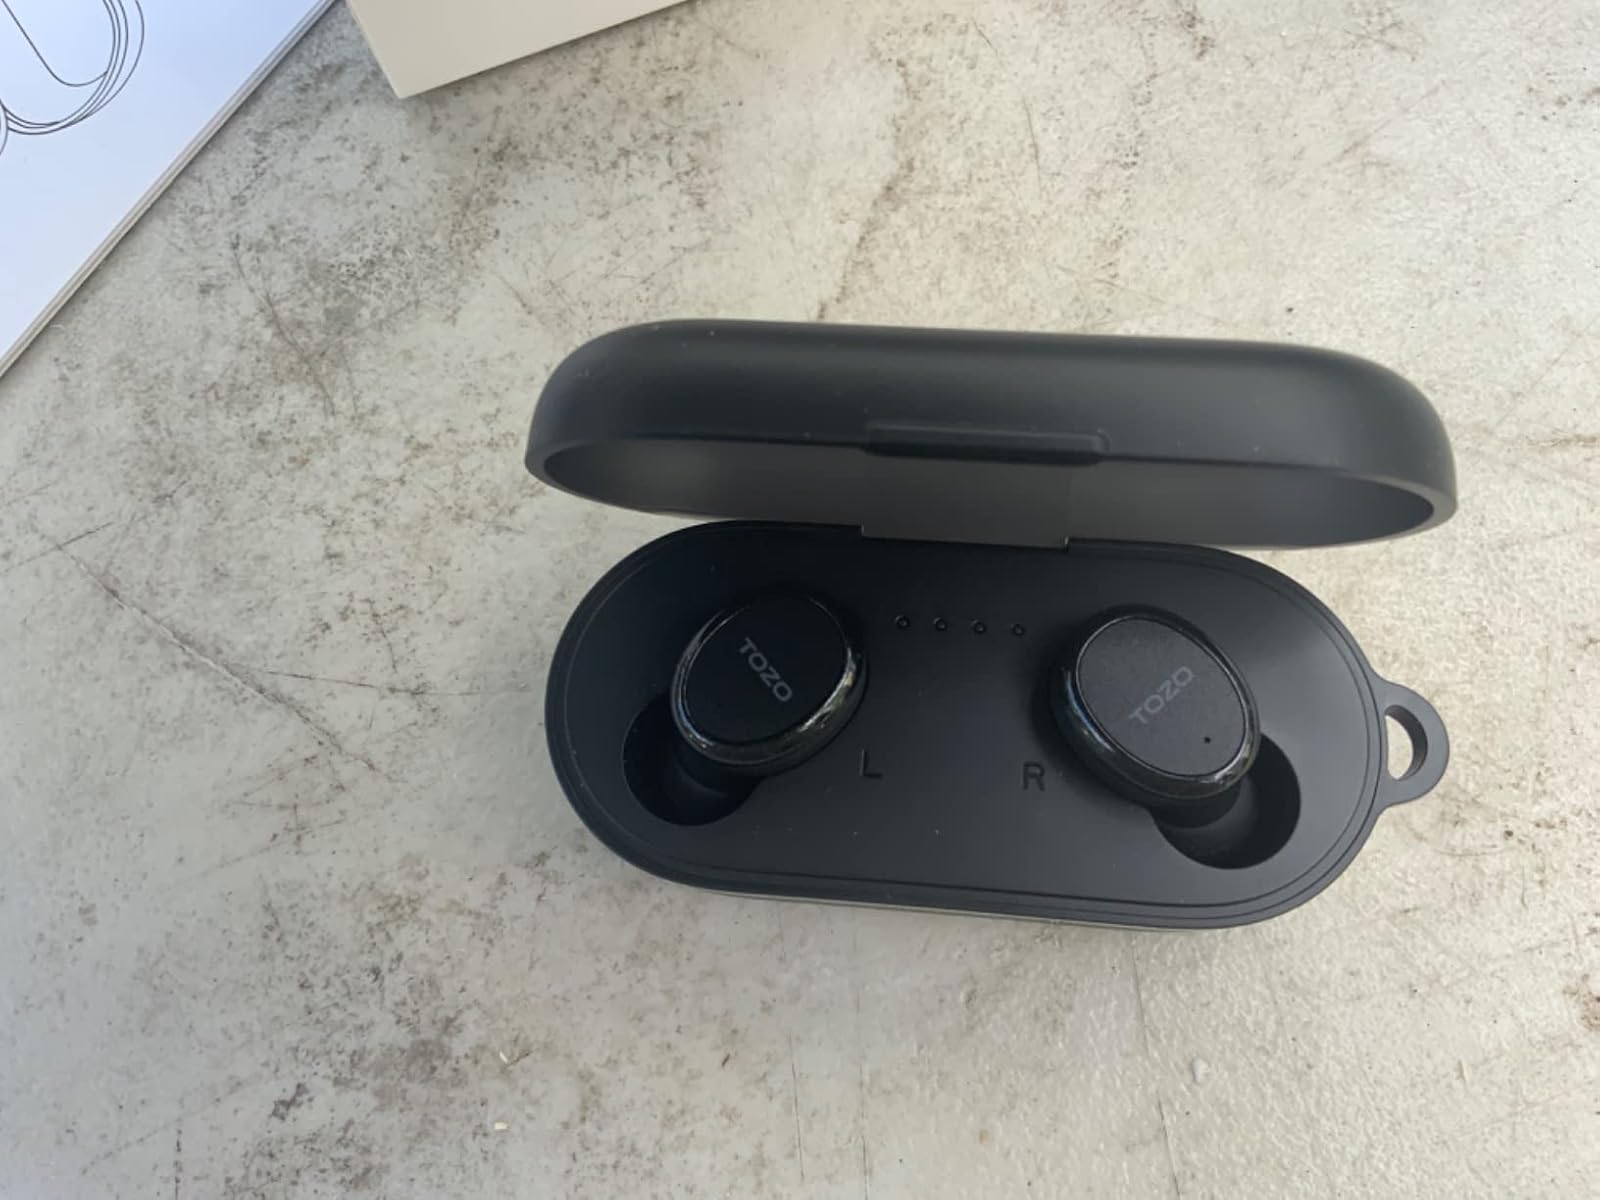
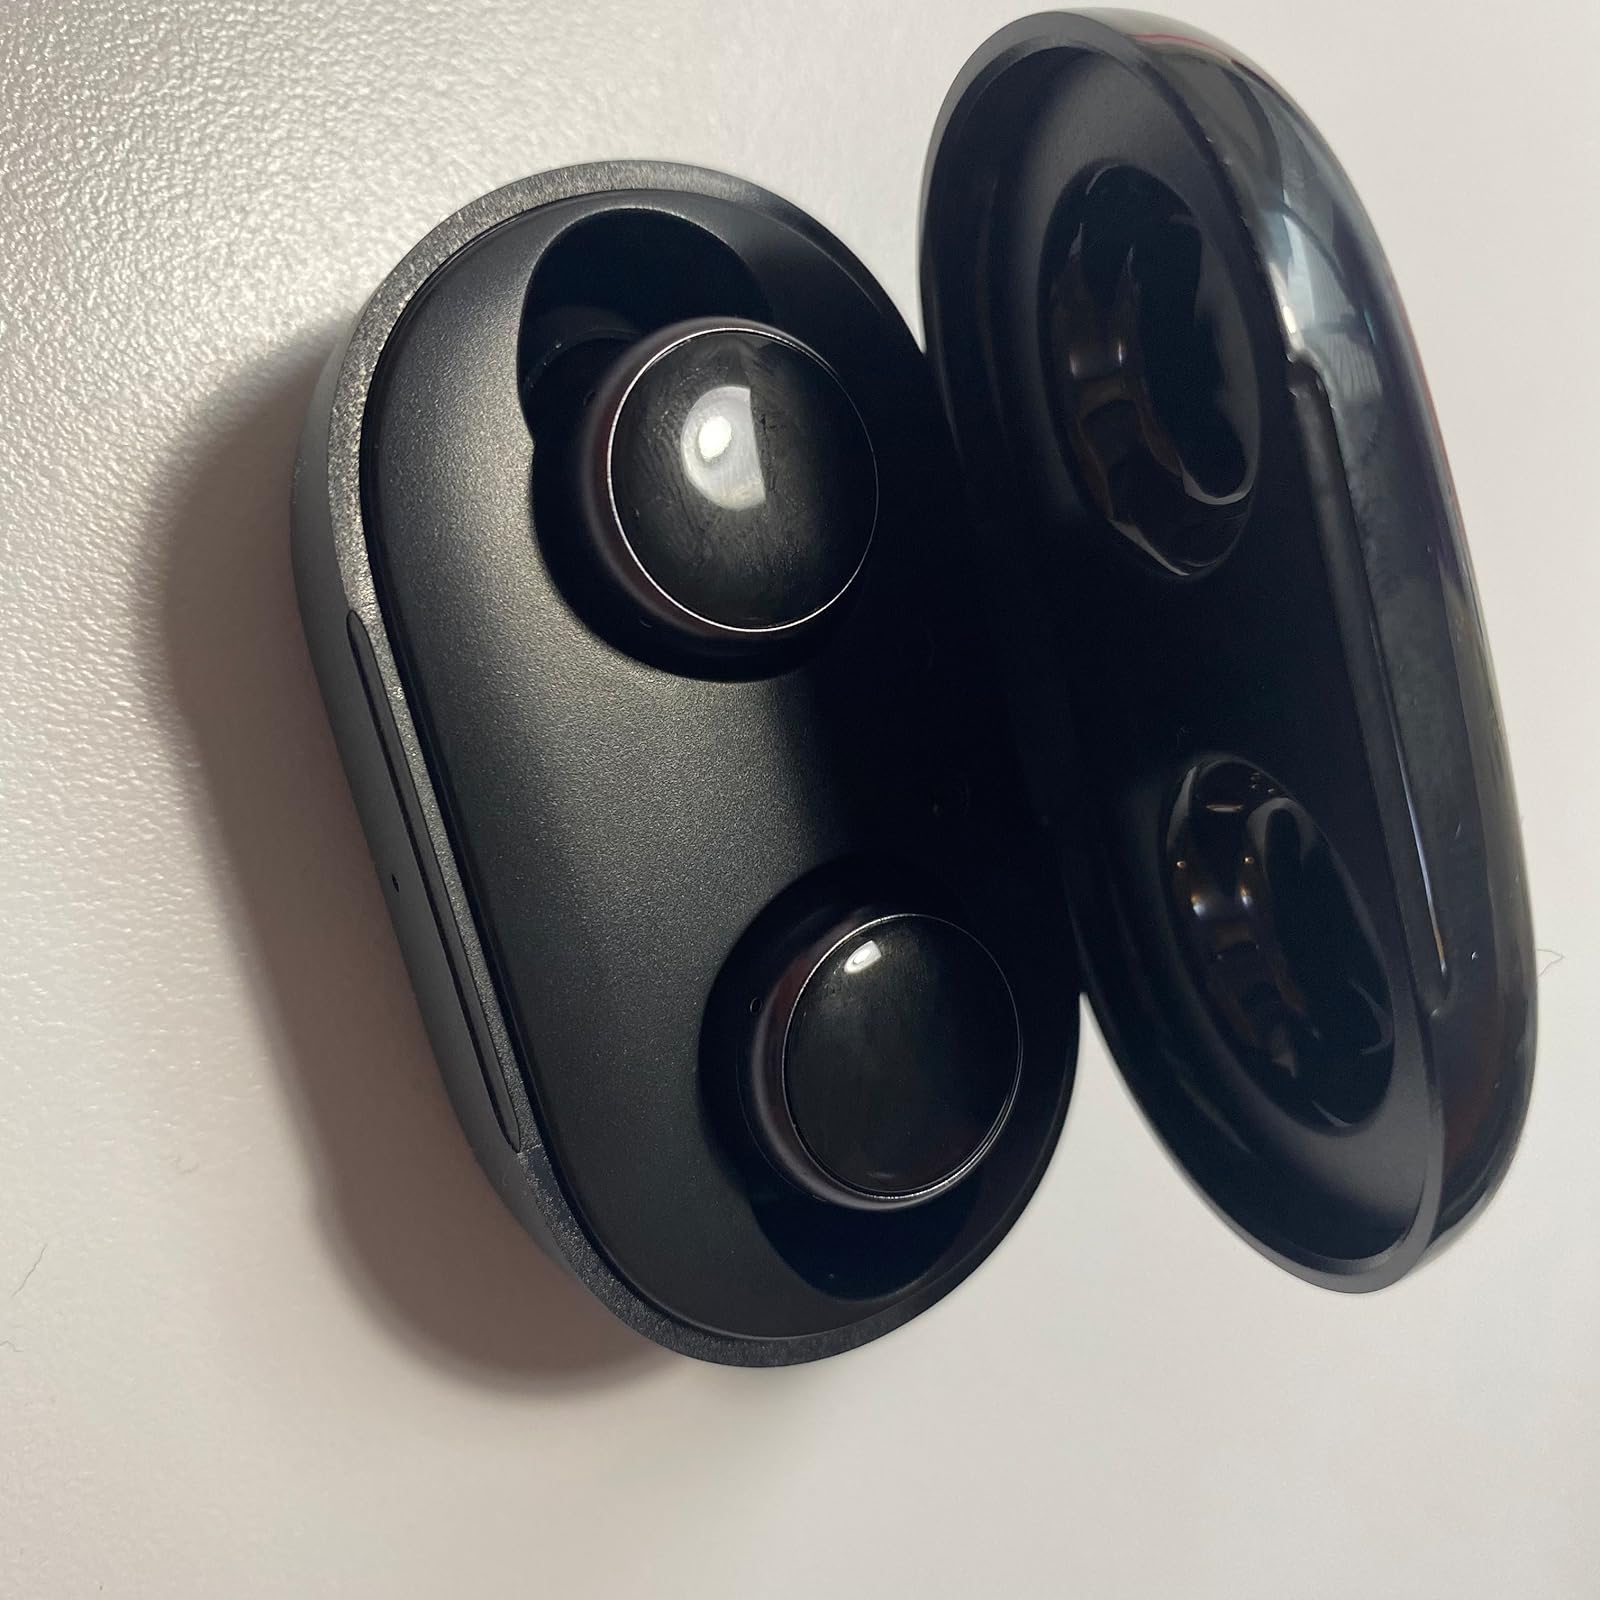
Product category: earbuds
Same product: no